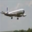
Label: airplane